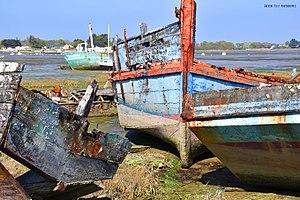
Cimetière de bateau de l'Ile de Boëd, en Séné.
Cet article donne une liste des cimetières de bateaux dans le monde.